Minbu

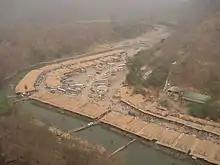
Shwe Settaw Pagoda festival

A pair of Buddha's footprints are located in Settawya, a forest retreat which is west of Minbu on the opposite bank of Magwe and is from Yangon by road. The footprints are well preserved and shrines have been constructed nearby. The place is known as the Pagoda site of the forest. The pilgrimage is combined with photography for young people, as the scenery is picturesque. One can go there also by Minbu- A Road following branches lane at post. The site is on the river Man. The festival is held on the fifth waxing moon of the Myanmar calendar month, Tabodwe (February and March) annually. Many people, from different parts of the country, gather there and make meritorious deeps singly or collectively.